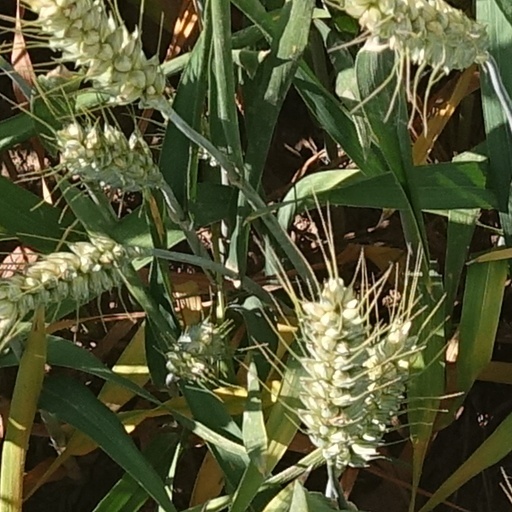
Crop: wheat